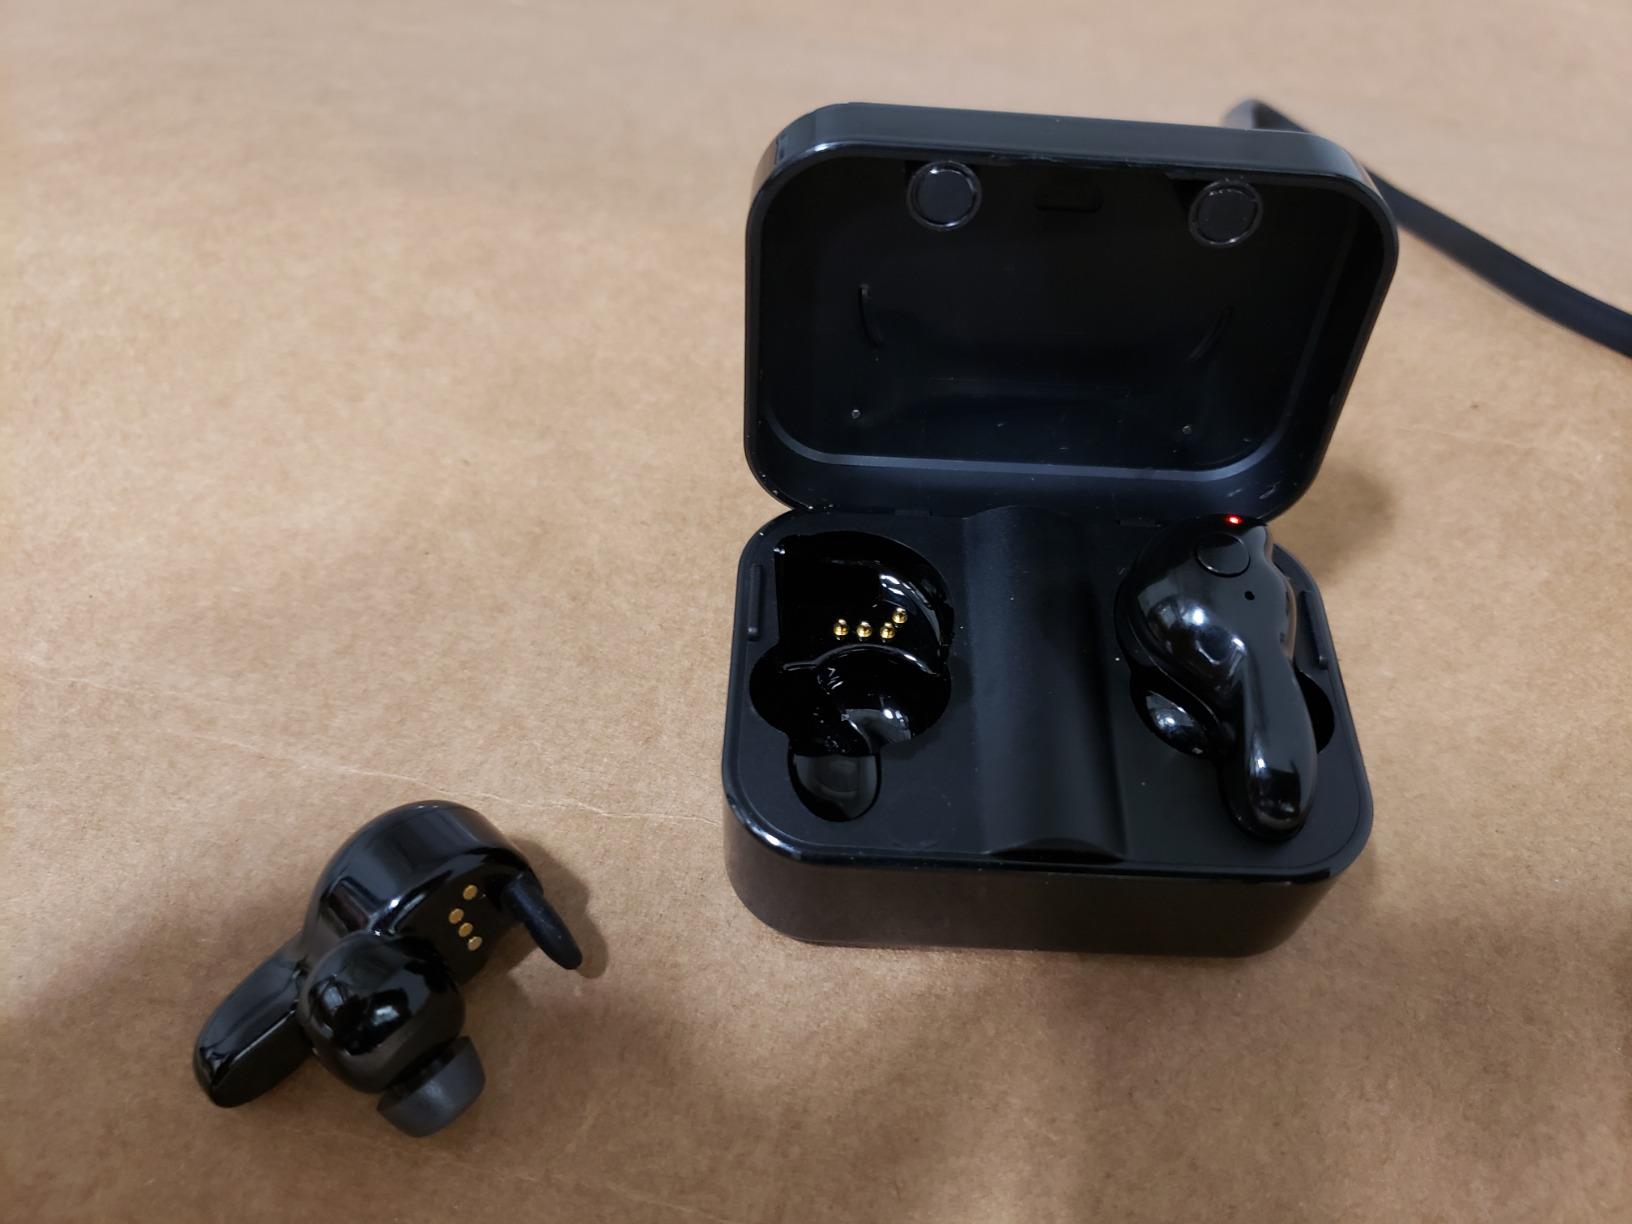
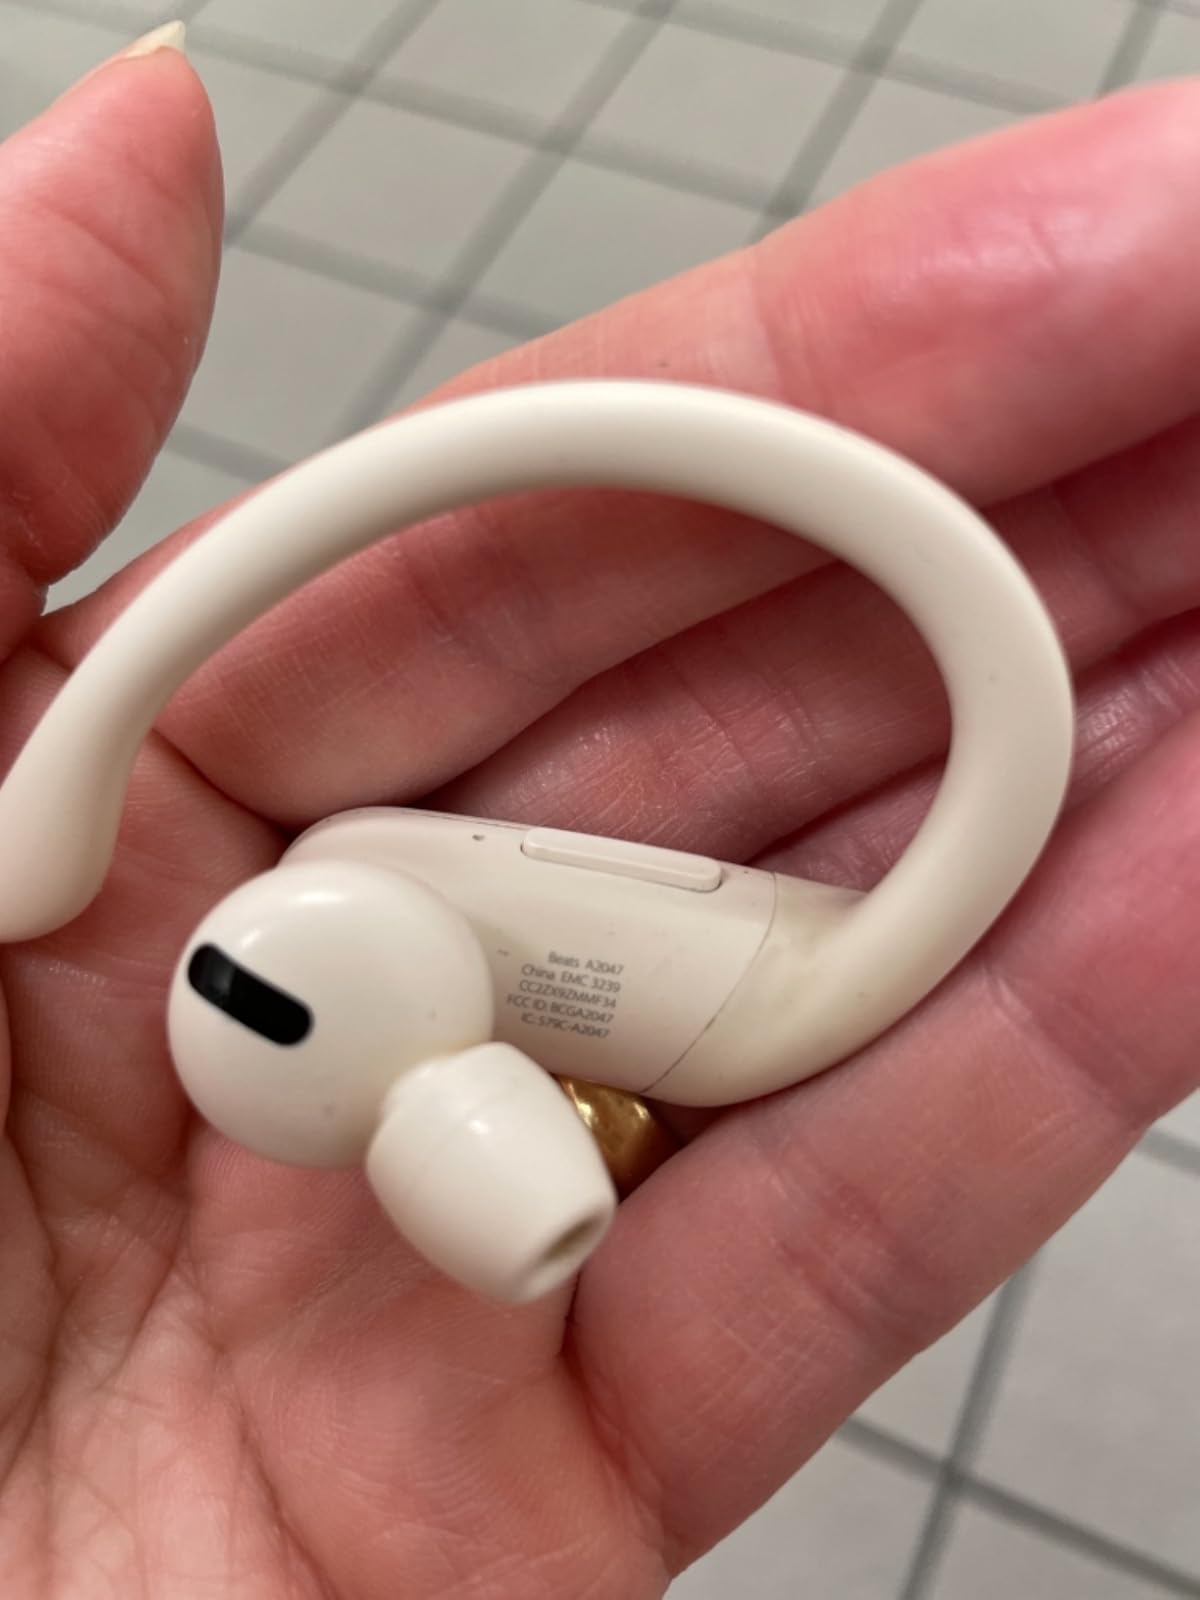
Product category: earbuds
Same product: no